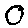
Label: 0